Visual arts in Israel

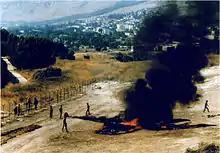
Joshua Neustein, "Still Life On The Border", Tel-Hai, Israel, 1983

Joshua Neustein's five Ash Cities were geographic ambivalences realized in five museums in the US, Germany, Poland and Israel. The Ash cities were on-the-floor relief maps made with tons of ashes and a chandelier.